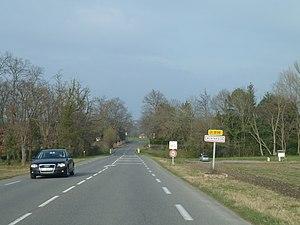
Entrée dans Montardon
Montardon est une commune française, située dans le département des Pyrénées-Atlantiques en région Nouvelle-Aquitaine.